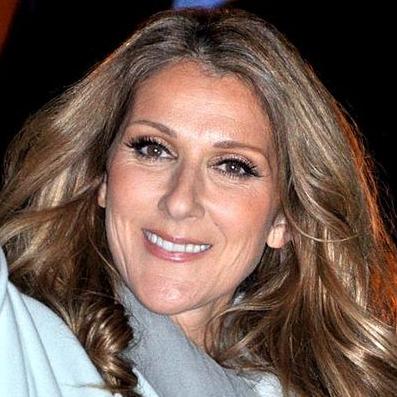
Age: 43